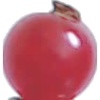
Label: Redcurrant 1